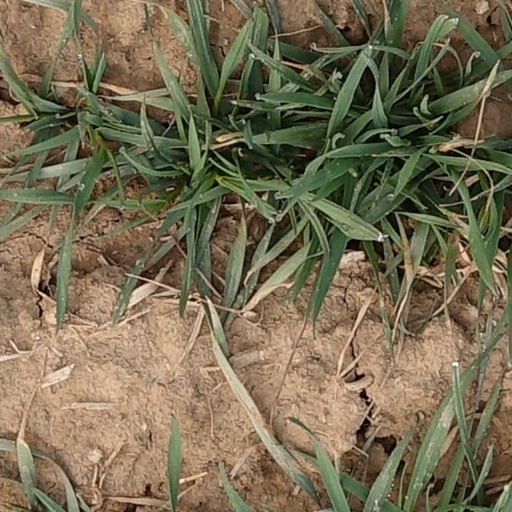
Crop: wheat